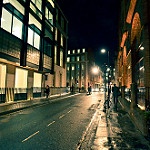
Scene: Outdoor